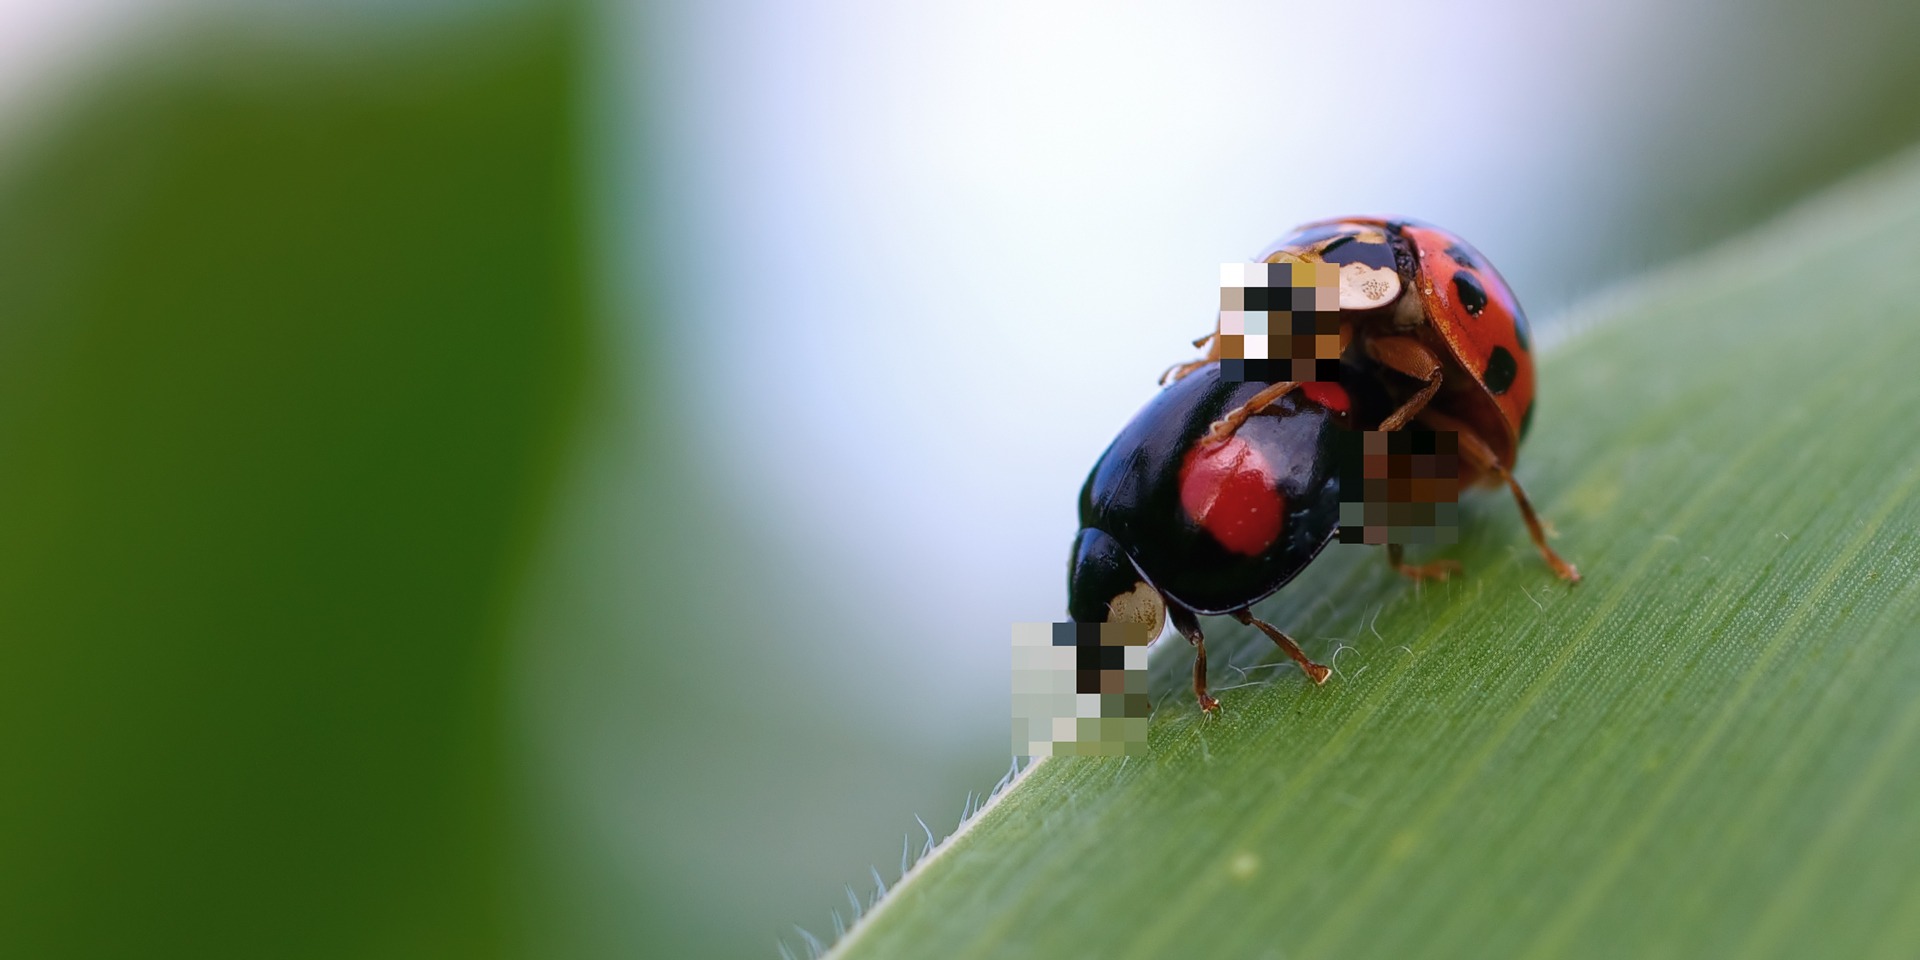
grass, fly, insect, covered, ladybug, two, partner, ladybird, invertebrate, close up, hidden, reproduction, pest, beetle, protected, sex, macro photography, arthropod, social networks, pixelated, age restriction